Question: What is laying on the floor?
Tambaya: Me yake kwance a ƙasa.?
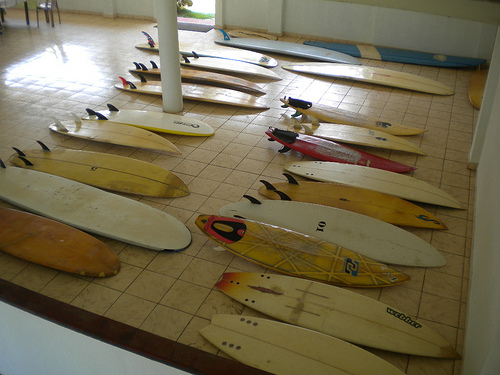
Answer: Surfboards.
Amsa: Abun hawa igiyar ruwa.